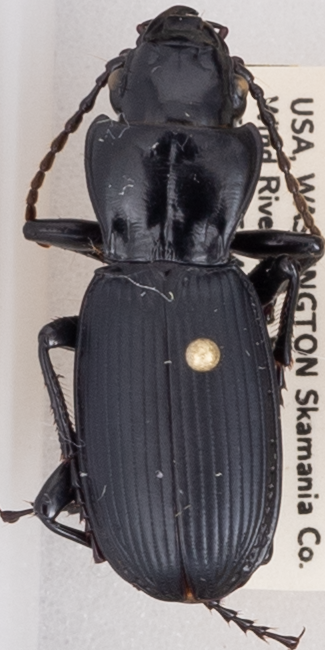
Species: Pterostichus lama
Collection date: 2019-05-07
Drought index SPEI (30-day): -0.734
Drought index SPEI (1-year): -2.09
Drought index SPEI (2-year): -1.45